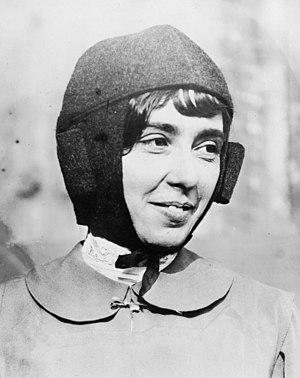
Hélène Dutrieu, née à Tournai le 10 juillet 1877 et morte le 26 juin 1961 en son domicile dans le 16ᵉ arrondissement de Paris, est une cycliste, motocycliste, coureuse automobile et aviatrice belge.